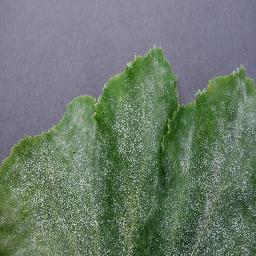
Label: Squash___Powdery_mildew